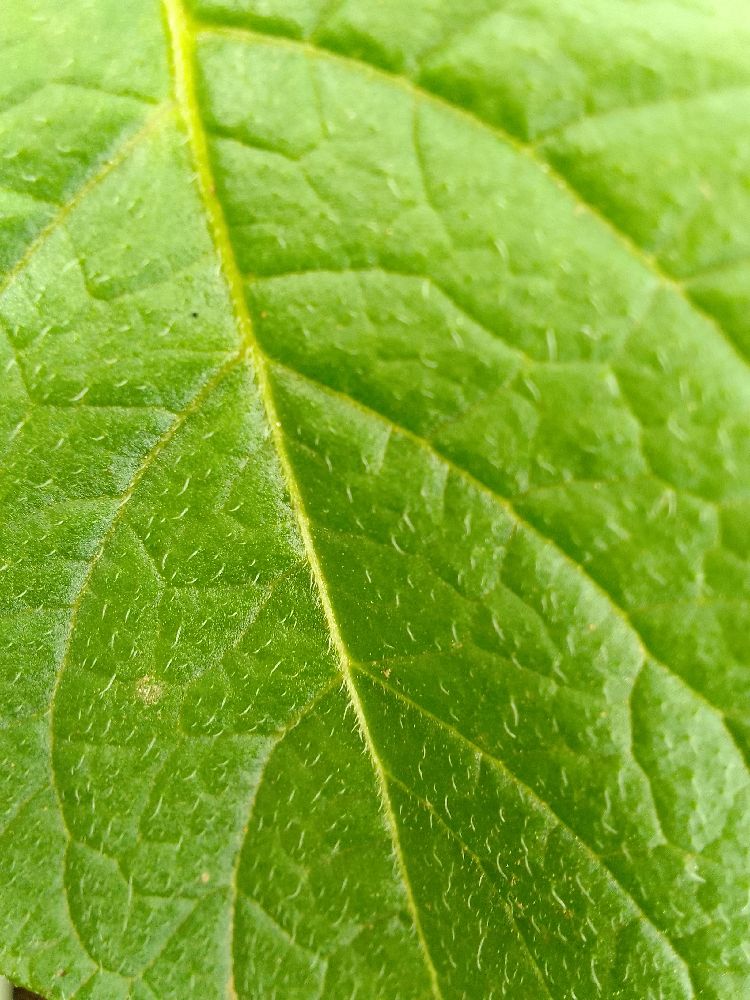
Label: Healthy